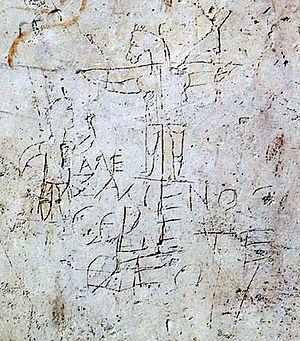
Un graffiti est une inscription exécutée sur une surface.
Le musée du Palatin, également appelé antiquarium du Palatin, est un musée situé sur le mont Palatin, à Rome. Créé dans la deuxième moitié du XIXᵉ siècle, il abrite des sculptures, des fragments de fresque et du matériel archéologique découverts sur les lieux.